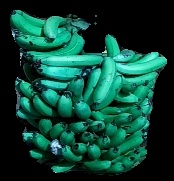
Variety: pachbale
Grade: grade3